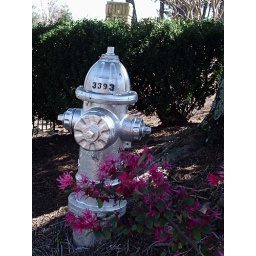
Hydrant in the midst of a flower bed in front of our apartments.